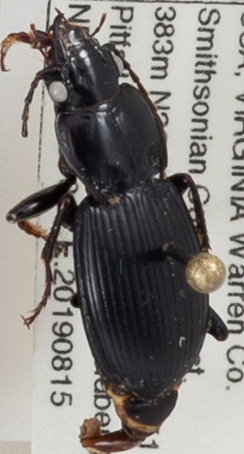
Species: Cyclotrachelus sigillatus
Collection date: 2019-08-15 04:00:00
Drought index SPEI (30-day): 0.198
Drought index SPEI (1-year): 1.93
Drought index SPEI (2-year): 2.09